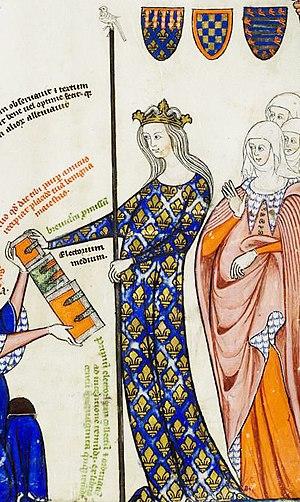
Jeanne II de Bourgogne, comtesse de Bourgogne, reine de France et de Navarre (épouse de Philippe V de le Long, roi de France) Détail d'une enluminure tirée du ""Breviculum seu electorium parvum"" de Thomas le Myésier, Karlsruhe, Badische Landesbibliothek, St. Peter perg. 92, fol. 12r
Liste des comtes palatins du comté de Bourgogne palatine de 982 à 1678.
Cet article dresse la liste des reines de Navarre. Parce que les lois de Navarre n'interdisaient pas aux femmes d'hériter de la couronne, le royaume a été hérité ou transmis à plusieurs reprises par des femmes.
Jeanne II de Bourgogne, comtesse de Bourgogne et d'Artois, devient reine de France de 1316 à 1322 en tant qu'épouse du roi Philippe V dit « le Long ».